Oblates of the Virgin Mary

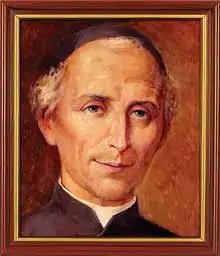
Pio Bruno Lanteri OMV

Bruno Lanteri was a diocesan priest in Turin, Italy, where he met Jesuit Father Nikolaus von Diessbach. Under Diessbach guidance, Lanteri made the Spiritual Exercises of St. Ignatius. Father von Diessbach founded the Amicizie Cristiane (Christian Friendships) and the Amicizie Sacerdotale (Priestly Friendships), groups of lay people and priests committed to a serious spiritual life, and to making an impact on the culture by circulating Catholic books. Father Lanteri worked with these groups for no less than thirty years.